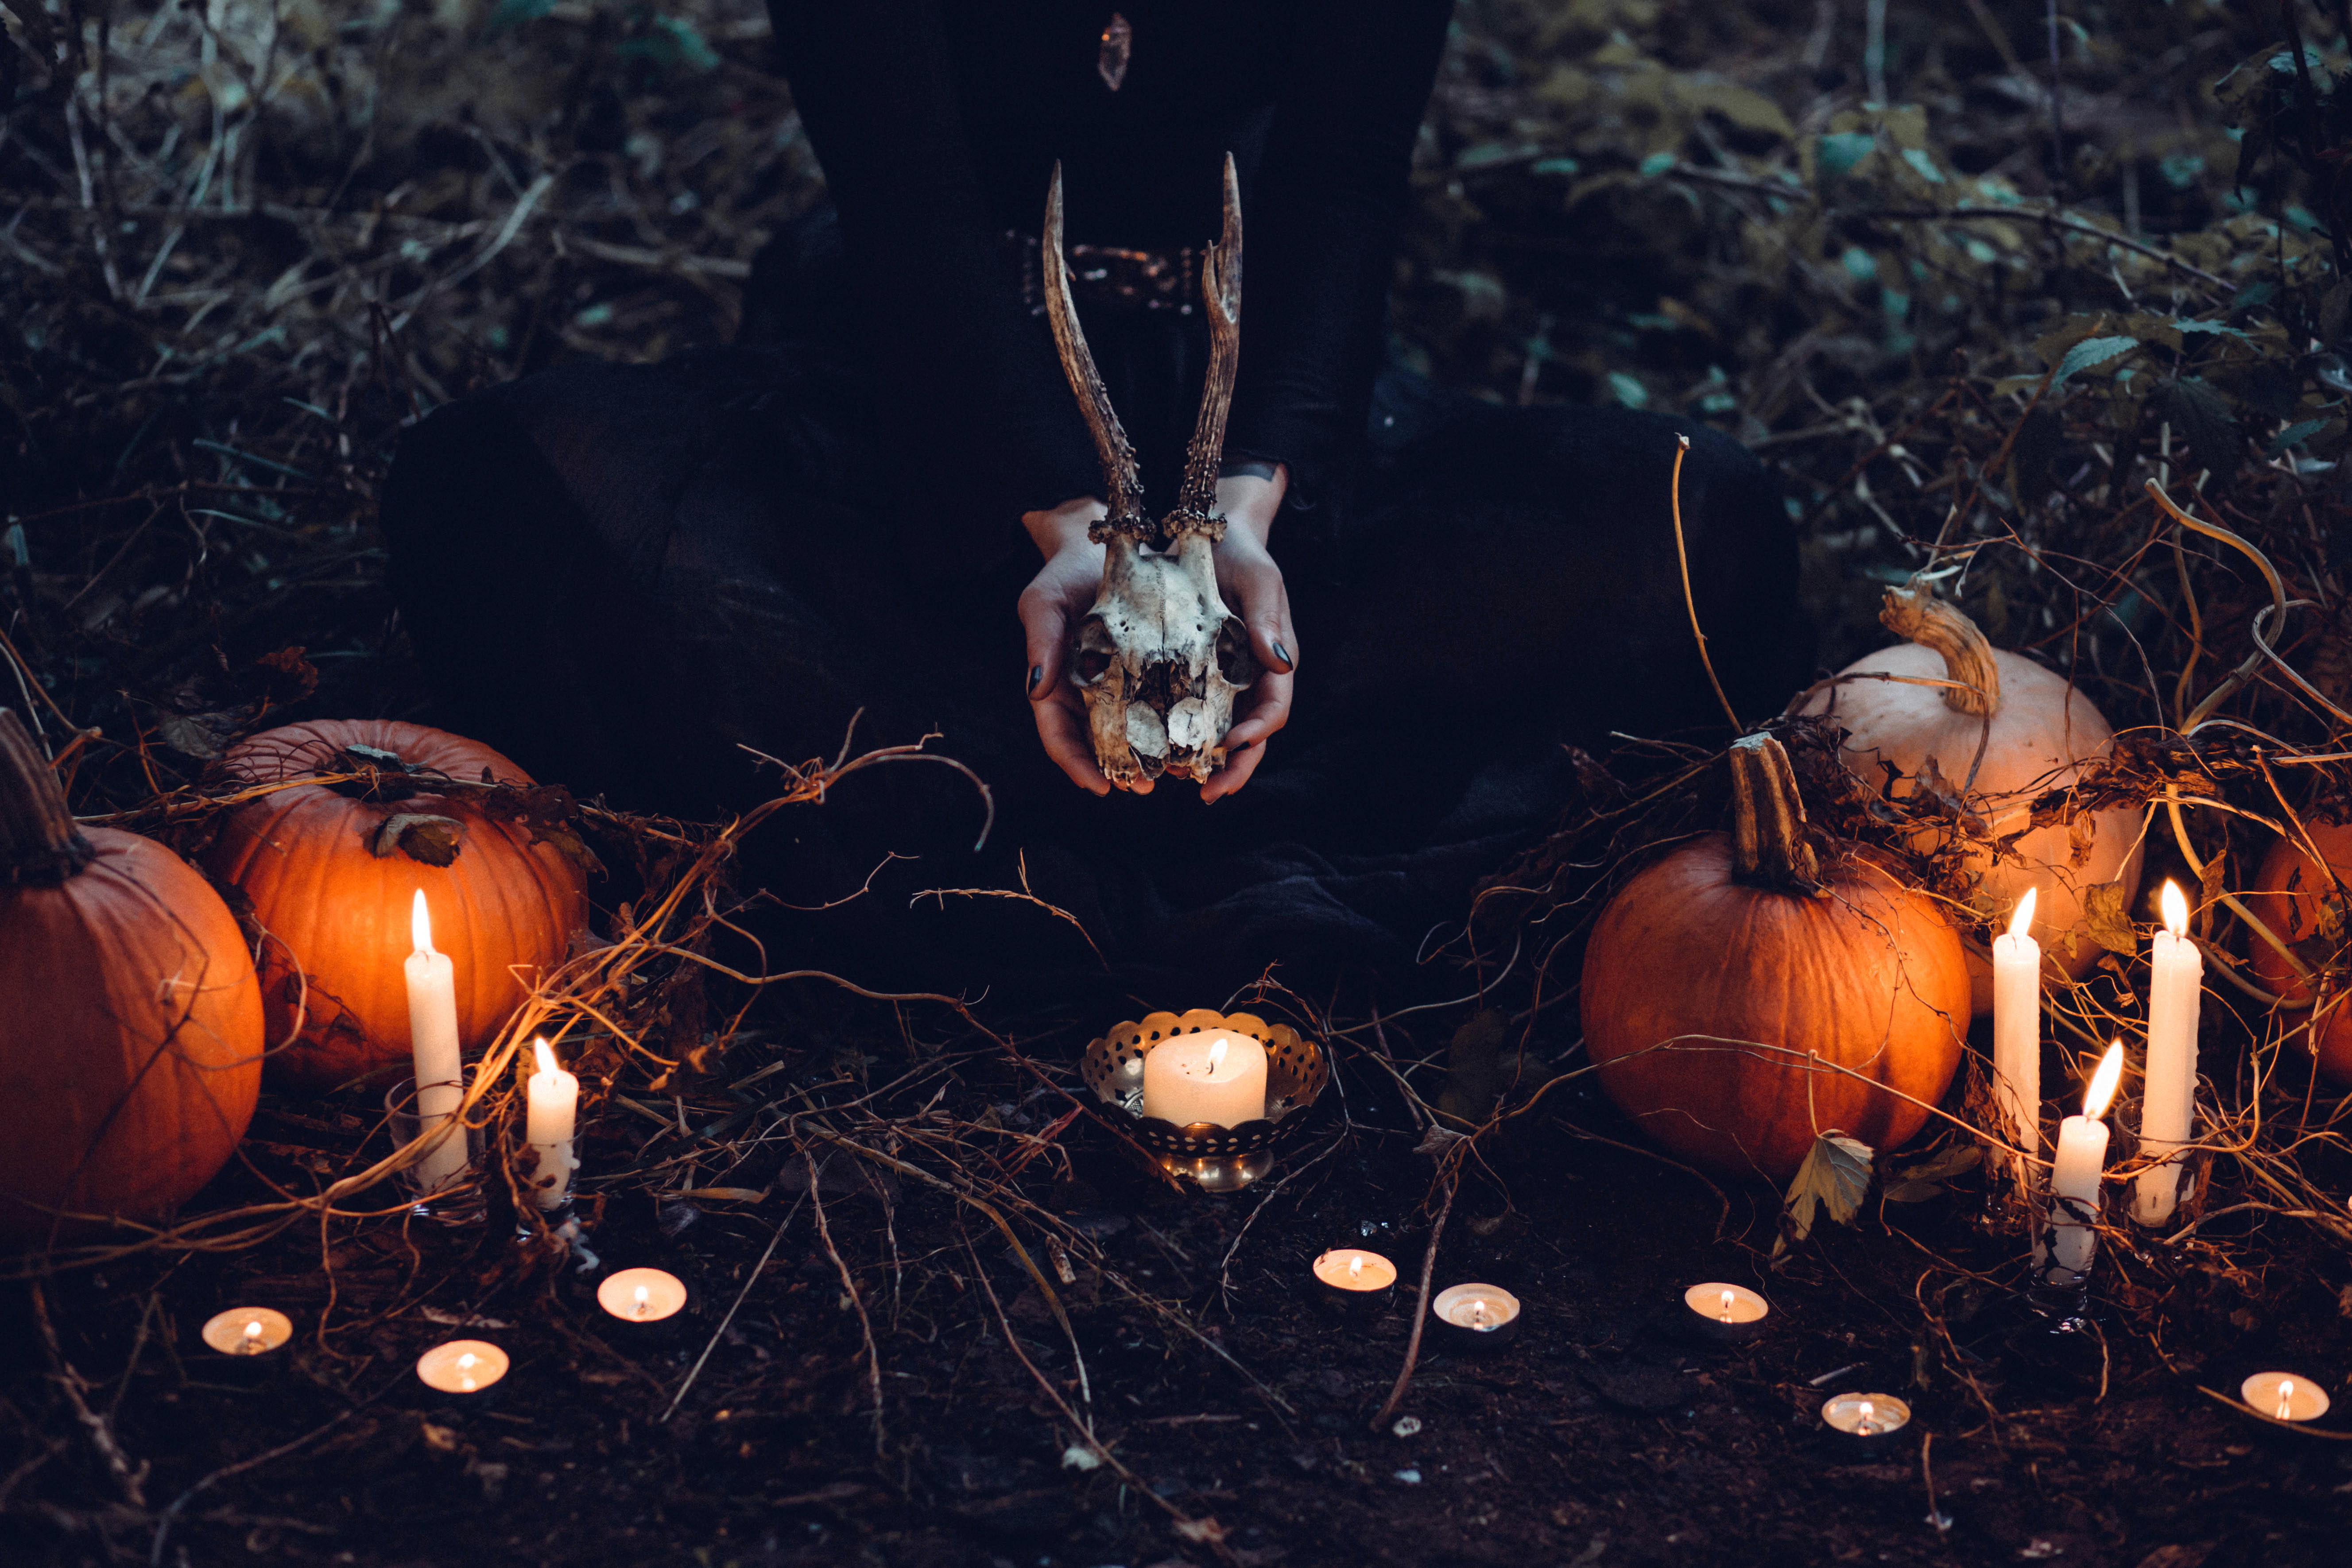
hand, branch, person, light, night, dark, lantern, autumn, pumpkin, halloween, flame, darkness, candle, lighting, skull, scary, creepy, ghost, horror, candlelight, eerie